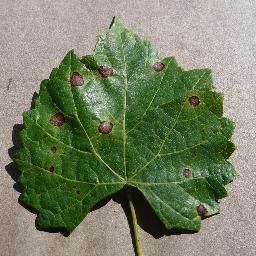
Label: Grape___Black_rot